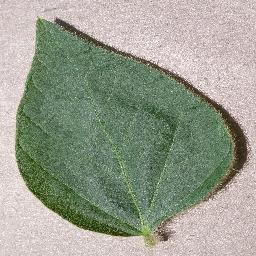
Label: Soybean___healthy